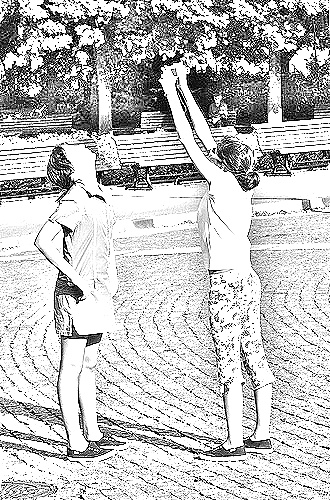
Portrait style: Sketch Portrait